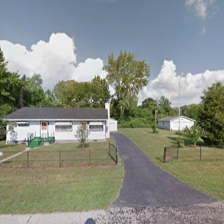
Label: streetView